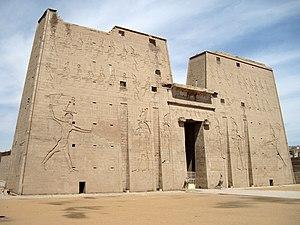
Les fonctions pharaoniques sont les diverses activités religieuses et gouvernementales exercées par le roi d'Égypte durant l'Antiquité. Personnage central de l'État, le pharaon est l'intercesseur obligé entre les dieux et les humains. Aux premiers, il assure le bon accomplissement des rituels dans les temples ; aux seconds, il garantit la prospérité agricole, la défense du territoire et une justice impartiale.
Horus est l'une des plus anciennes divinités égyptiennes. Les représentations les plus communes le dépeignent comme un faucon couronné du pschent ou comme un homme hiéracocéphale. Son nom signifie « le Lointain » en référence au vol majestueux du rapace. Son culte remonte à la préhistoire égyptienne. La plus ancienne cité à s'être placée sous son patronage semble être Nekhen, la « Ville du Faucon ». Dès les origines, Horus se trouve étroitement associé à la monarchie pharaonique en tant que dieu protecteur et dynastique. Les Suivants d’Horus sont ainsi les premiers souverains à s'être placés sous son obédience. Aux débuts de l’époque historique, le faucon sacré figure sur la palette du roi Narmer et, dès lors, sera constamment associé au pouvoir royal.